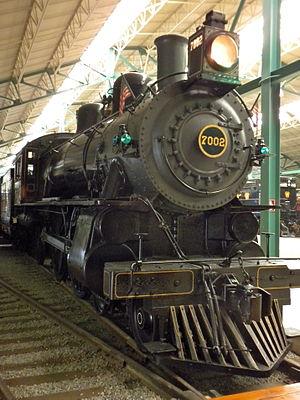
Le Railroad Museum of Pennsylvania est un musée ferroviaire américain. Le musée est administré par le Pennsylvania historical and museum commission et soutenu par les Amis du musée ferroviaire.